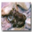
Label: frog